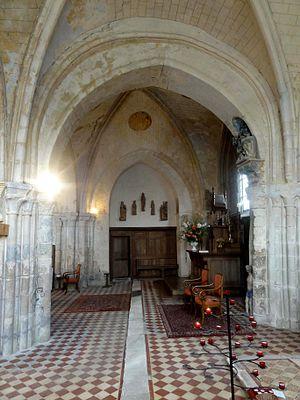
Collatéral sud, 2e travée, vue vers le nord.
L'église Saint-Caprais-et-Saint-Vincent est une église catholique paroissiale située à Auger-Saint-Vincent, dans l'Oise, en France. Ses origines remontent au moins aux années 930 / 940, quand Raoul II de Vexin donne le patronage de la cure au prieuré Saint-Arnoul de Crépy-en-Valois. Une petite église romane est construite au premier quart du XIIᵉ siècle, et des éléments de sa nef et de son chœur sont englobées dans la construction actuelle. À partir du milieu du XIIᵉ siècle et jusqu'au début du XIIIᵉ siècle, puis à la fin du XVᵉ siècle et au milieu du XVIᵉ siècle, l'église est agrandie à six reprises, et le plus souvent, les adjonctions ne portent que sur une seule travée, de sorte que l'édifice actuel est d'une complexité déconcertante. À l'extérieur, il offre toutefois une image assez harmonieuse, car les différentes campagnes de construction sont pour la plupart très rapprochées, si bien que les ruptures stylistiques trop évidentes sont évitées. Le clocher du milieu du XIIᵉ siècle est imposant, et coiffé d'une élégante flèche de pierre.